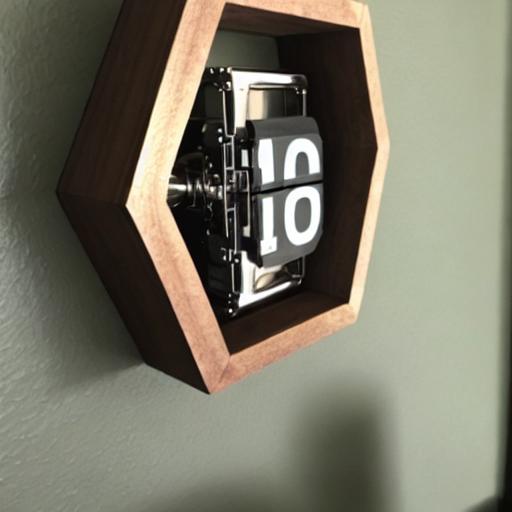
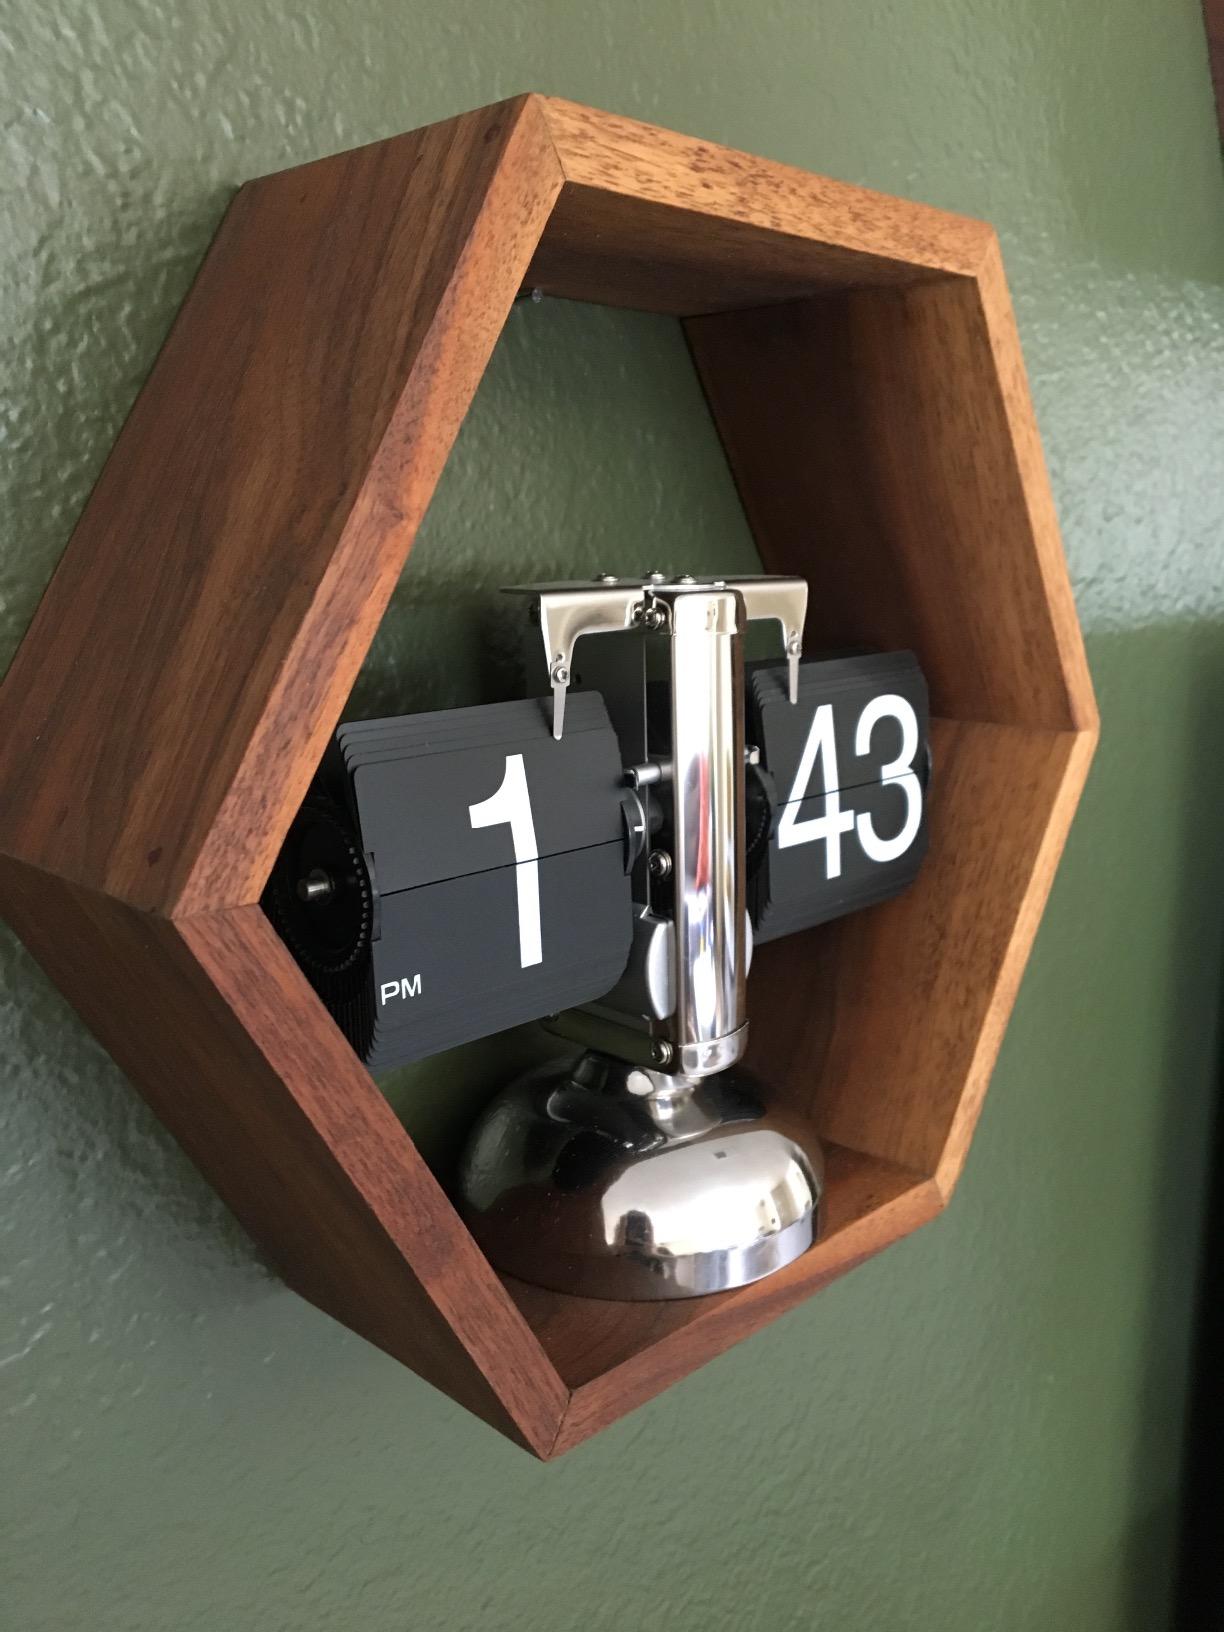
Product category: clock
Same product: no